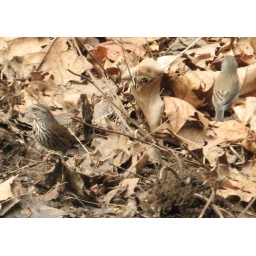
or the face and the back of it. Or little brown jobbies in the leaves again!